Ulrikke Eikeri

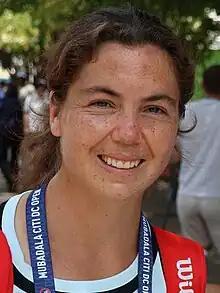
Eikeri in 2023

Ulrikke Pia Eikeri (born 16 December 1992) is a Norwegian professional tennis player.